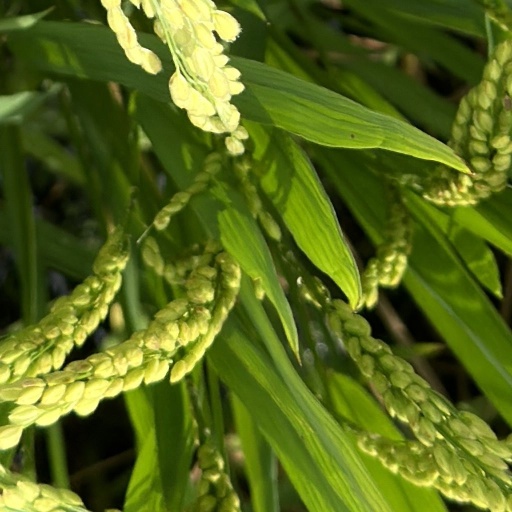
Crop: rice